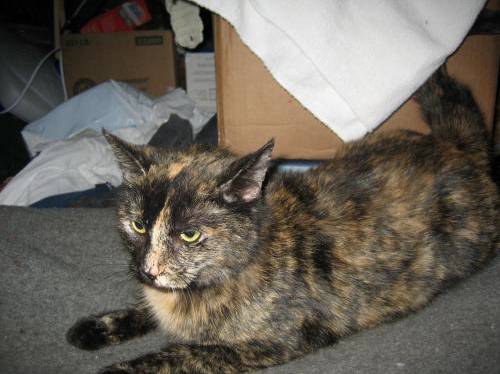
Label: cat